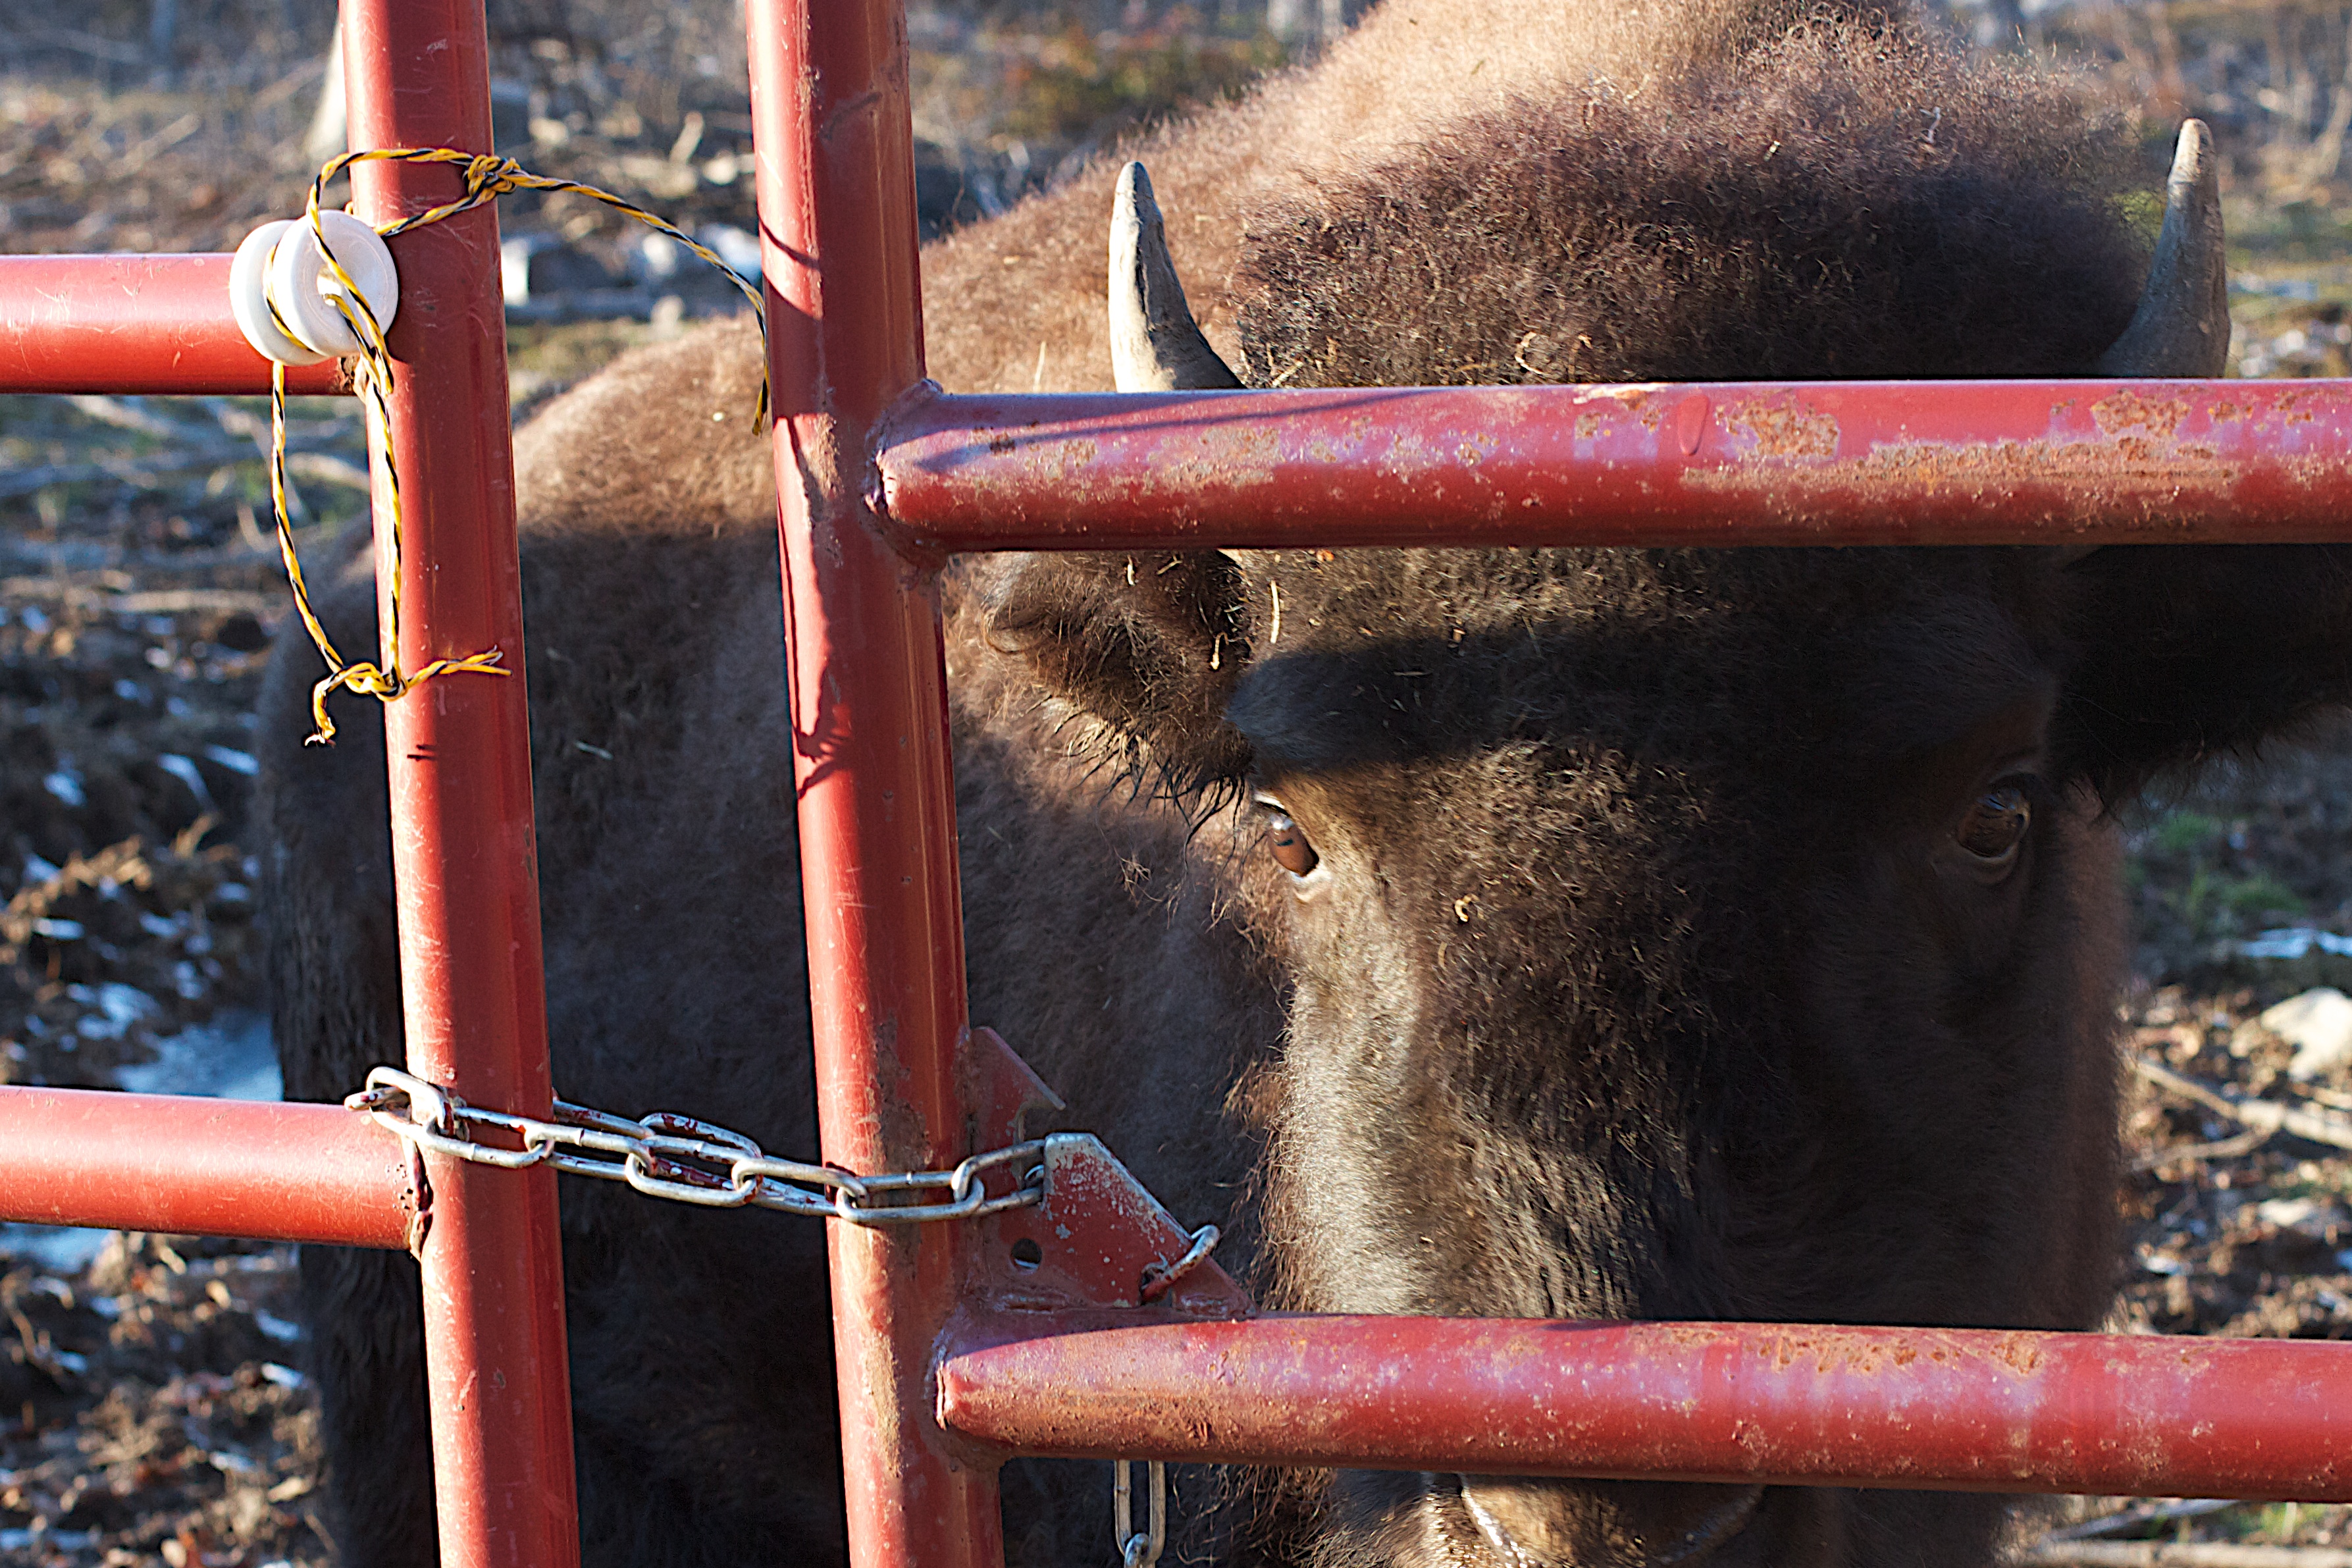
red, temple, buffalo